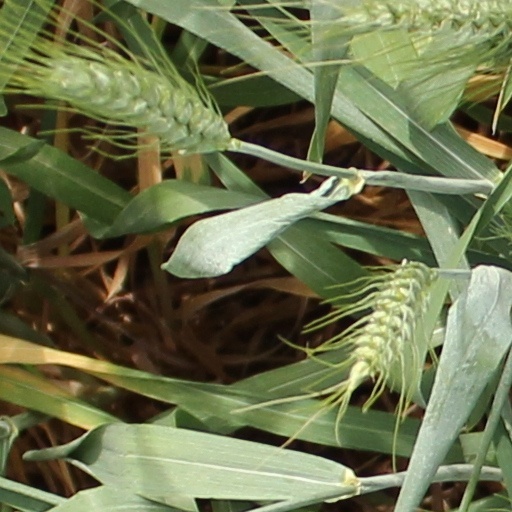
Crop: wheat